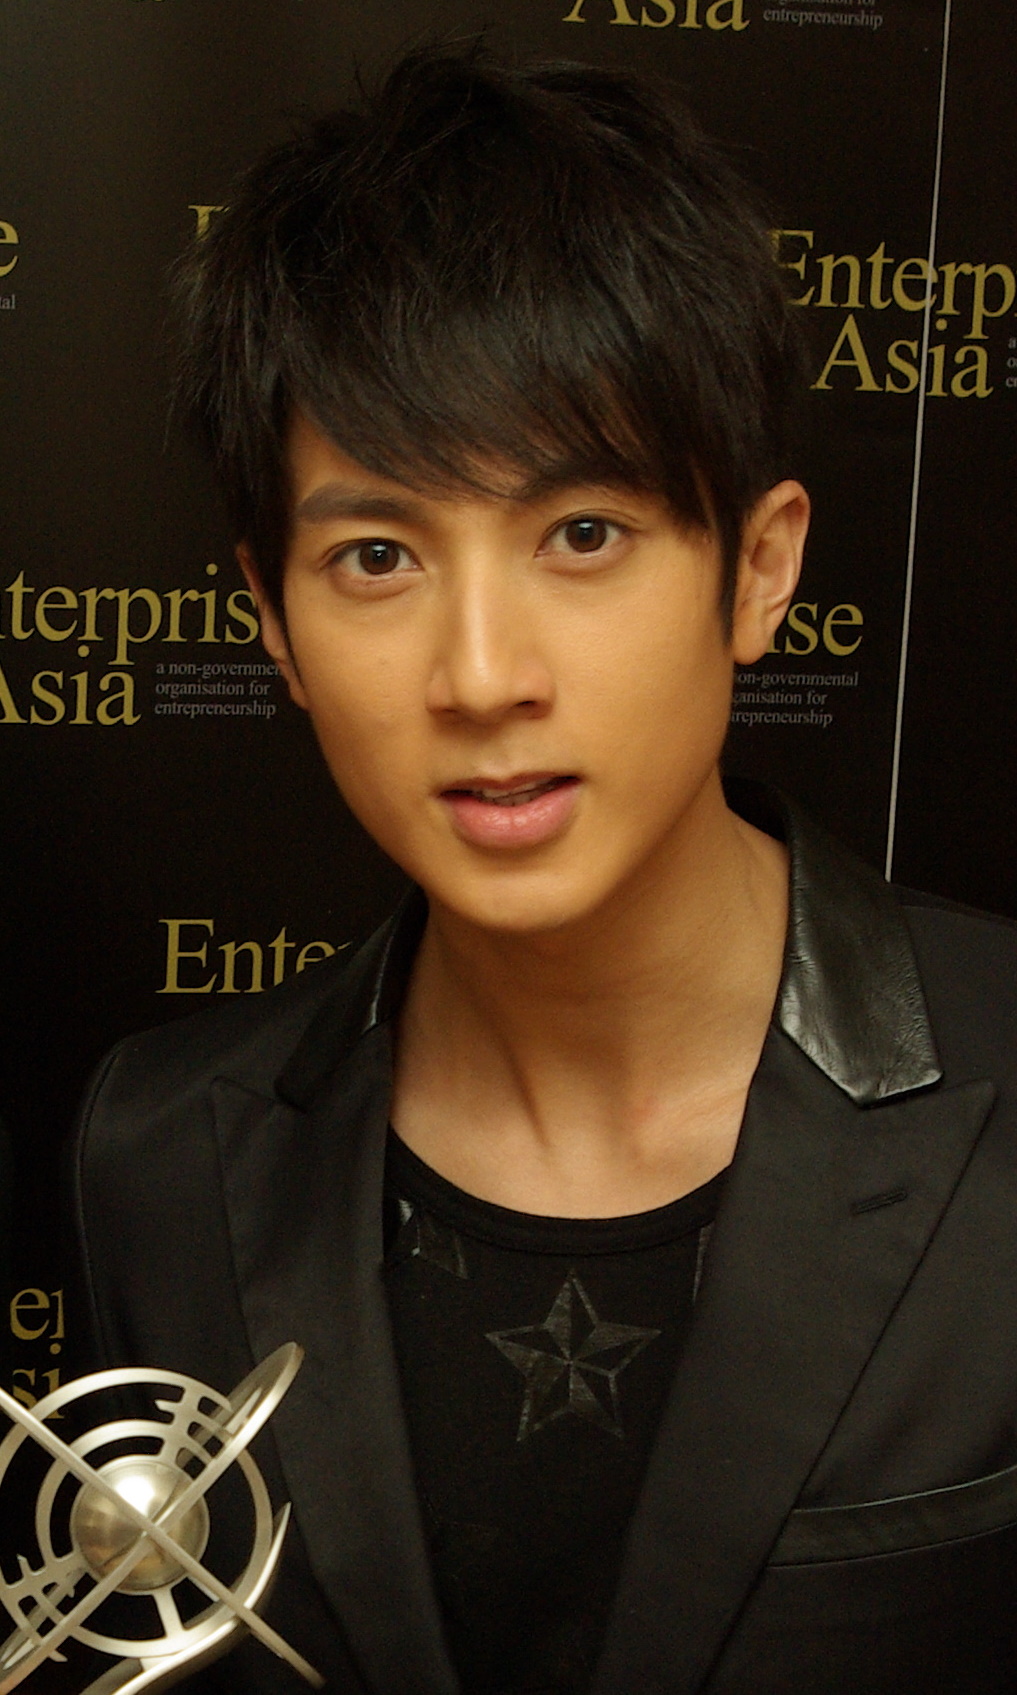
อู๋ จุน

| name = อู๋ จุน
| image = Wu Chun (Goh Kiat Chun), 29 August 2008.jpg
| imagesize = 200px
| nickname = อู๋ จุน
| location = บันดาร์เซอรีเบอกาวัน ประเทศบรูไน
| occupation = นักแสดง นักร้อง
| yearsactive = พ.ศ. 2544-ปัจจุบัน
| ค่าย = HIM International Music Taiwan(2006-2011) WOW Music (2006-2011)Pony Canyon (2006-2011)Fulong Stars (2011-ปัจจุบัน)
| ส่วนเกี่ยวข้อง = ฟาเรนไฮต์ (วงดนตรีไต้หวัน)|ฟาเรนไฮต์
| ตุ๊กตาทอง =
| สุพรรณหงส์ =
| ชมรมวิจารณ์บันเทิง =
| โทรทัศน์ทองคำ =
อู๋ จุน เกิดเมื่อวันที่ เป็นนักแสดงไต้หวัน ซึ่งเกิดที่ประเทศบรูไน แฟนคลับมึนตึ้บ ! อู๋จุนสารภาพมีเมียมีลูกแล้ว : ข่าวสดออนไลน์ อดีตสมาชิกวงฟาเรนไฮต์ (วงดนตรีไต้หวัน)|ฟาเรนไฮต์ ปัจจุบันเป็นศิลปินเดี่ยว ในค่าย Fulong Stars
==ผลงานเพลง==
*Fahrenheit (2006)
*Two-Sided Fahrenheit (2008)
*Love You More and More (2009)
*Super Hot (2010)
==ภาพยนตร์==
*2008 the butterfly lovers (ม่านประเพณี)
*2010 14 Blades (8 ดาบทรมาน 6 ดาบสังหาร)
*2011 my kingdom (สองพยัคฆ์ หักบัลลังก์มังกร)
*2011 magic to win 5 (พลังมหัศจรรย์ สะเด็ดโลก)
*2013 Saving General Yang (ขุนศึกตระกูลหยาง)
*2014 Yang Guifei (หยางกุ้ยเฟย)
==โทรทัศน์==
*2005 KO One พันธุ์เด็กแสบ
*2006 Tokyo Juliet ดีไซน์รักฉบับจูเลียต
*2006 สับขั้วมาลุ้นรัก|Hanazakarino Kimitachihe สับขั้วมาลุ้นรัก|ปิ๊งรัก สลับขั้ว
*2007 Romantic Princess รักหวานแหววกับเจ้าหญิงโรแมนติก
*2007 The X-Family พันธุ์เด็กแสบ 2 นักสู้ข้ามมิติ
*2008 Hot Shot เทพบุตรนักบาส
*2010 Sunshine Angel
*2013 Kindaichi Case Files
*2013 Happy 300 Days
*2014 Kindaichi Case Files Pt. 2
==รางวัล==
*2006 TVB8 Awards: Bronze: Best Group
*2006 HK Metro Hits Awards: Best Foreign Newcomer
*2006 AF Golden Globes 2006: Taiwan's Most Improved Actor
*2007 Top Song, TVB8 Awards: "Really Like You"
*2007 Sprite Awards: Most Popular Idol Group (Taiwan Area)
*2007 Sprite Awards: "Only Have Feelings For You" 只對你有感覺 Favourite Duet Song
*2007 Sprite Awards: Best Group (Taiwan & Hong Kong Area)
*2007 13th Chinese Music Awards: Best New Group
*2007 KKBOX Music Charts: "Only Have Feelings For You" 只對你有感覺: Top 20 Songs of the Year
*2007 KKBOX Music Charts: "Hanazakarino Kimitachihe Original Soundtrack" 花樣少年少女: Best Drama Soundtrack
*2007 HITO Music Awards 2007: Best Male Group
==อ้างอิง==
* Wu Chun's FB Fan Club
หมวดหมู่:นักร้องบรูไน
หมวดหมู่:นักร้องไต้หวัน
หมวดหมู่:บอยแบนด์ไต้หวัน
หมวดหมู่:ชาวบรูไนเชื้อสายจีน
หมวดหมู่:บุคคลจากบันดาร์เซอรีเบอกาวัน